Chirality (mathematics)

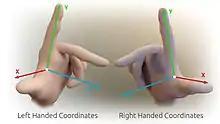
Left and right-hand rules in three dimensions

Some chiral three-dimensional objects, such as the helix, can be assigned a right or left handedness, according to the right-hand rule.